Vyacheslav Shtyrov

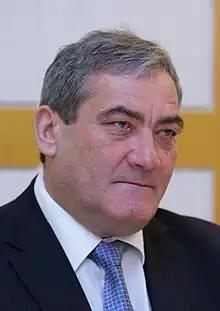
Shtyrov in 2007

Vyacheslav Anatolyevich Shtyrov (born 23 May 1953) is a Russian businessman who ran the diamond mining giant Almazy Rossii – Sakha (Alrosa) from 1996 to 2002. In 2004 it was reported that he owns 0.14% of Alrosa.